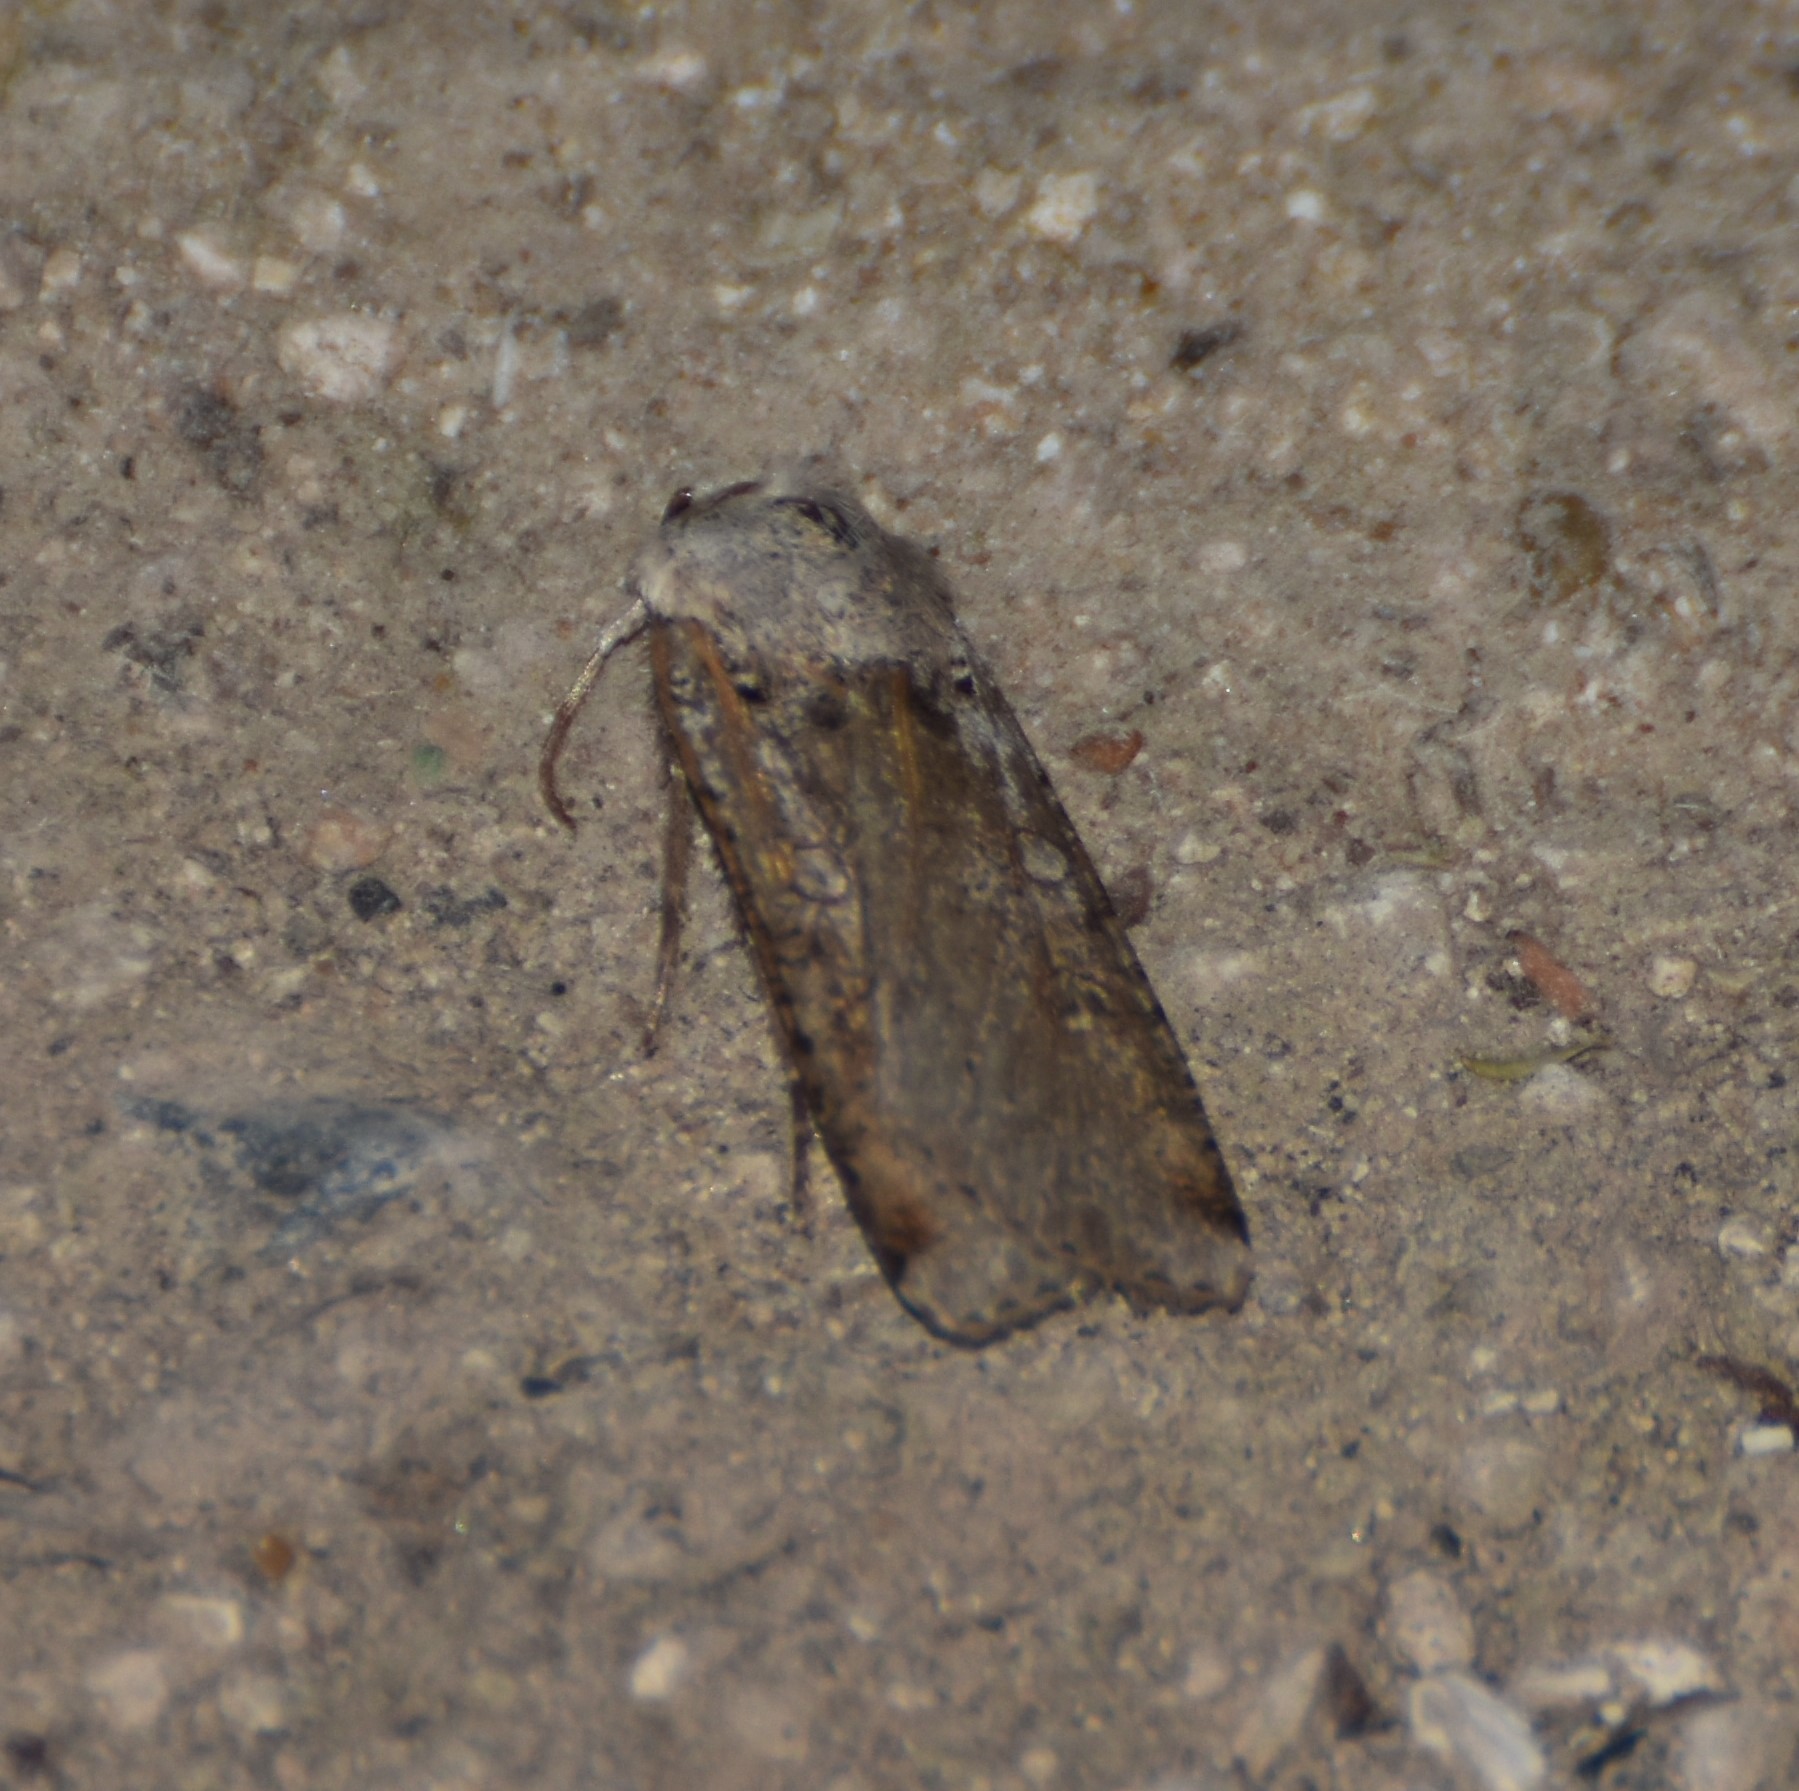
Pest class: cutworms